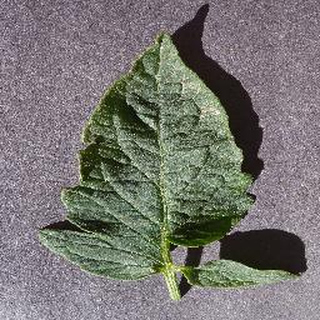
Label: healthy_tomato